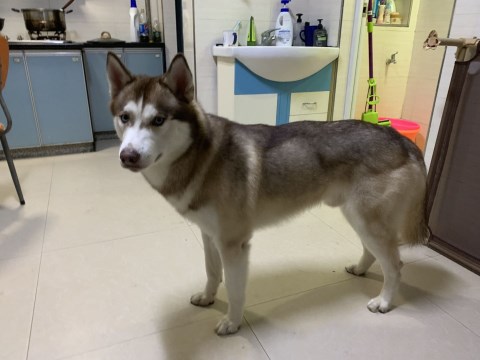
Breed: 1160-n000003-Siberian_husky